Agustín Pascual González

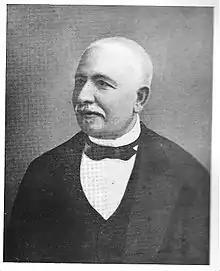
Pascual, in a portrait kept in the , Madrid.

Agustín Pascual González (20 March 1818 – 23 October 1884) was a Spanish politician and forest engineer.